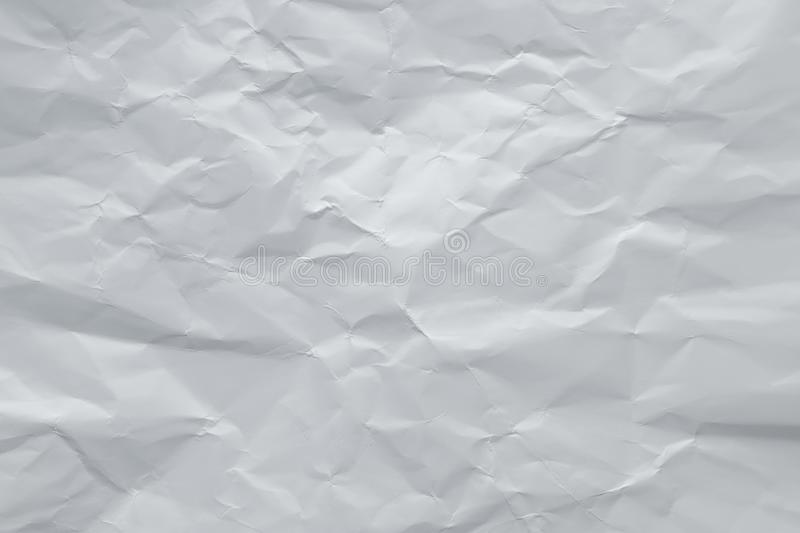
Label: paper